Dundas Valley Conservation Area

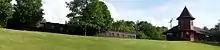
The Trail Centre

A modern replica of a Victorian railway station serves as the area's Trail Centre. Adjacent to it is a remnant of the Toronto, Hamilton and Buffalo Railway track, with a 1929 executive coach car and a 1931 baggage car donated by the Canadian Pacific Railway. The track was converted into an interurban rail trail, having been abandoned in 1988. This rail trail now serves as part of the Hamilton to Brantford Rail Trail, a 32-kilometre trail with terminals in West Hamilton and East Brantford.